Tank and the Bangas

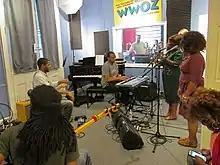

Writing in "The Washingtonian", Heather Rudow described the group's work as "lively fusion of funk, soul, hip hop, rock, and spoken word." Speaking to the "Times-Picayune", the musicians in the group mentioned a variety of genres they identify with, including rock, folk, gospel and Anjelika "Jelly" Joseph's invention "Soulful Disney". In addition to Disney, the group has also mentioned anime as influence on the group's "childlike" and "magical" sensibility, in Ball's words. In the "Financial Times", Joshua David Stein said, "Tank and the Bangas don’t conform to the jazz stereotypes trotted out in the lobbies of convention hotels or milked on Frenchman Street. It’s New Orleans but it’s New Orleans now."